City National Bank Building (Miami, Florida)

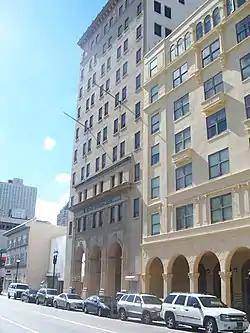

The City National Bank Building (also known as the Langford Building) is a historic bank building in Miami, Florida. It is located at 121 Southeast 1st Street.